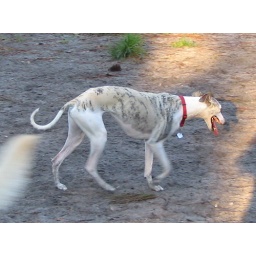
Bella after playing in the sand at the dog park